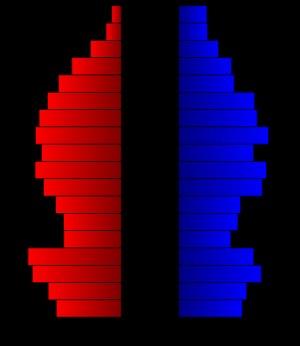
Le comté de Rains, en anglais : Rains County, est un comté situé au nord-est de l'État du Texas aux États-Unis. Fondé le 9 juin 1870, son siège de comté est la ville d'Emory. Selon le recensement des États-Unis de 2010, sa population est de 10 914 habitants. Le comté a une superficie de 670 km², dont 594 km² en surfaces terrestres. Il est baptisé en référence à Emory Rains, un juge et personnalité politique de la république du Texas.